Estrella Cabeza Candela

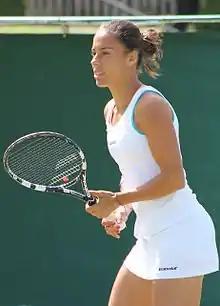
Cabeza Candela in Wimbledon, 2014

Estrella Cabeza Candela (born 20 February 1987) is a former Spanish tennis player.